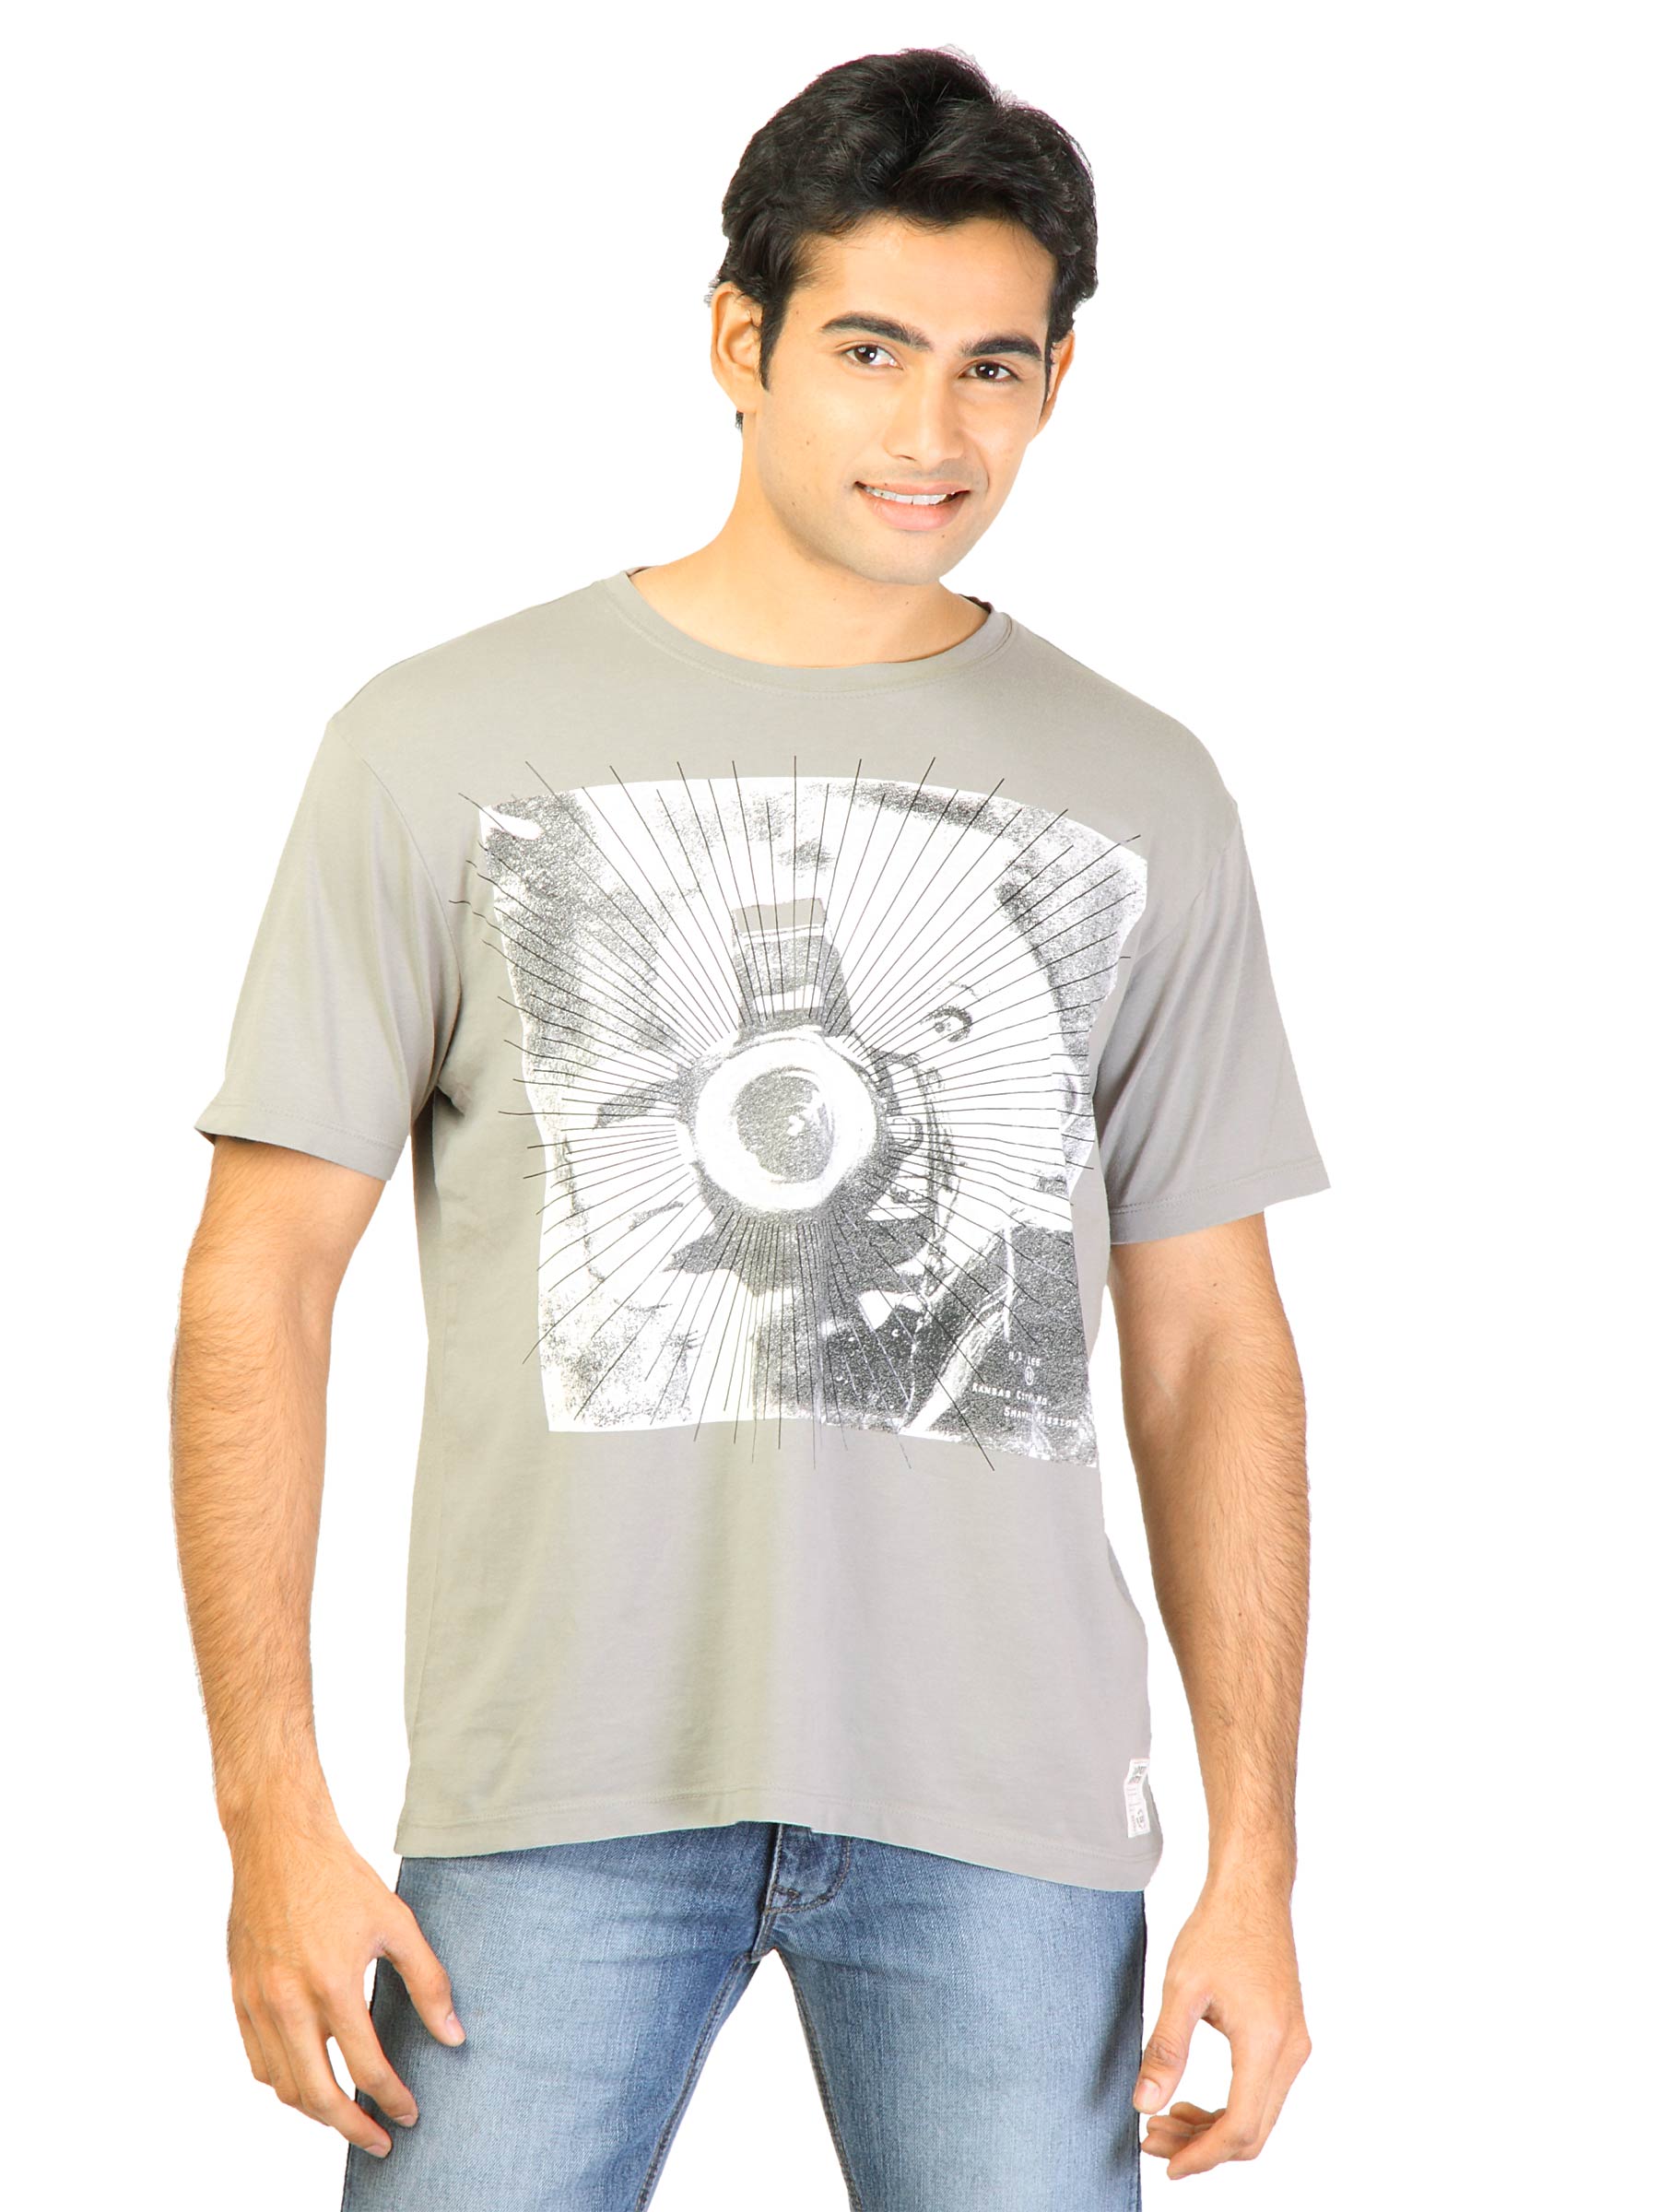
Lee Men Printed Grey Tshirts
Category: Apparel / Topwear / Tshirts
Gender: Men
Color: Grey
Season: Fall 2011
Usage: Casual